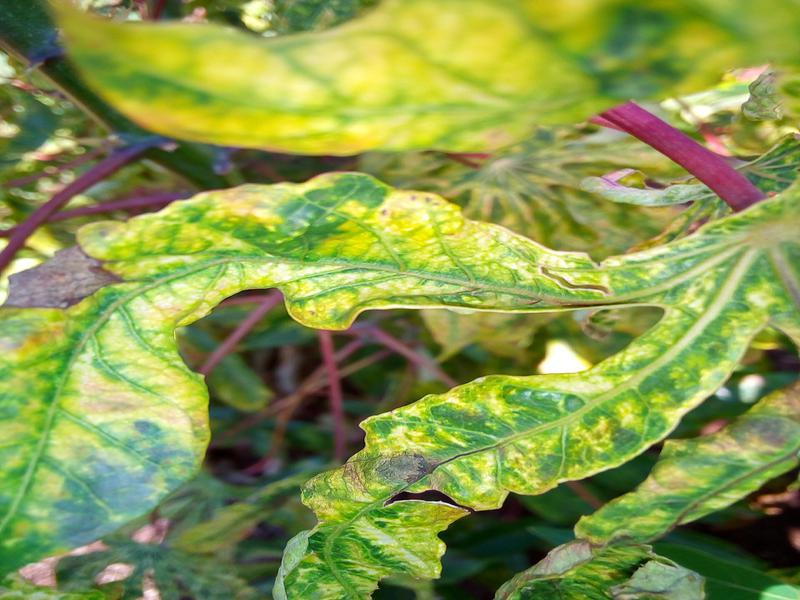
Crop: cassava
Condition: mosaic_disease